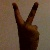
The image shows a hand gesture representing the number 2 in Indian Sign Language.